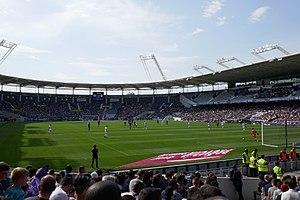
Rencontre Toulouse FC - Lille OSC du 6 mai 2018 comptant pour la 36ème journée de Ligue 1 de la saison 2017-2018
Le Championnat de France de football de Ligue 2 est la deuxième division du championnat de football professionnel en France. Cette compétition constitue l'antichambre de la Ligue 1, et est organisée par la Ligue de football professionnel.
Le Stadium de Toulouse, précédemment appelé Stadium municipal, est la plus grande enceinte sportive de Toulouse. Ses 33 150 places assises en font le treizième stade français en 2016. Il est situé sur l'île du Ramier, à proximité immédiate du centre de Toulouse. Jusqu'à sa rénovation en 1998, son architecture était similaire à celle du Stade de Wembley désormais démoli. Ceci lui valait d'être surnommé le « petit Wembley ».